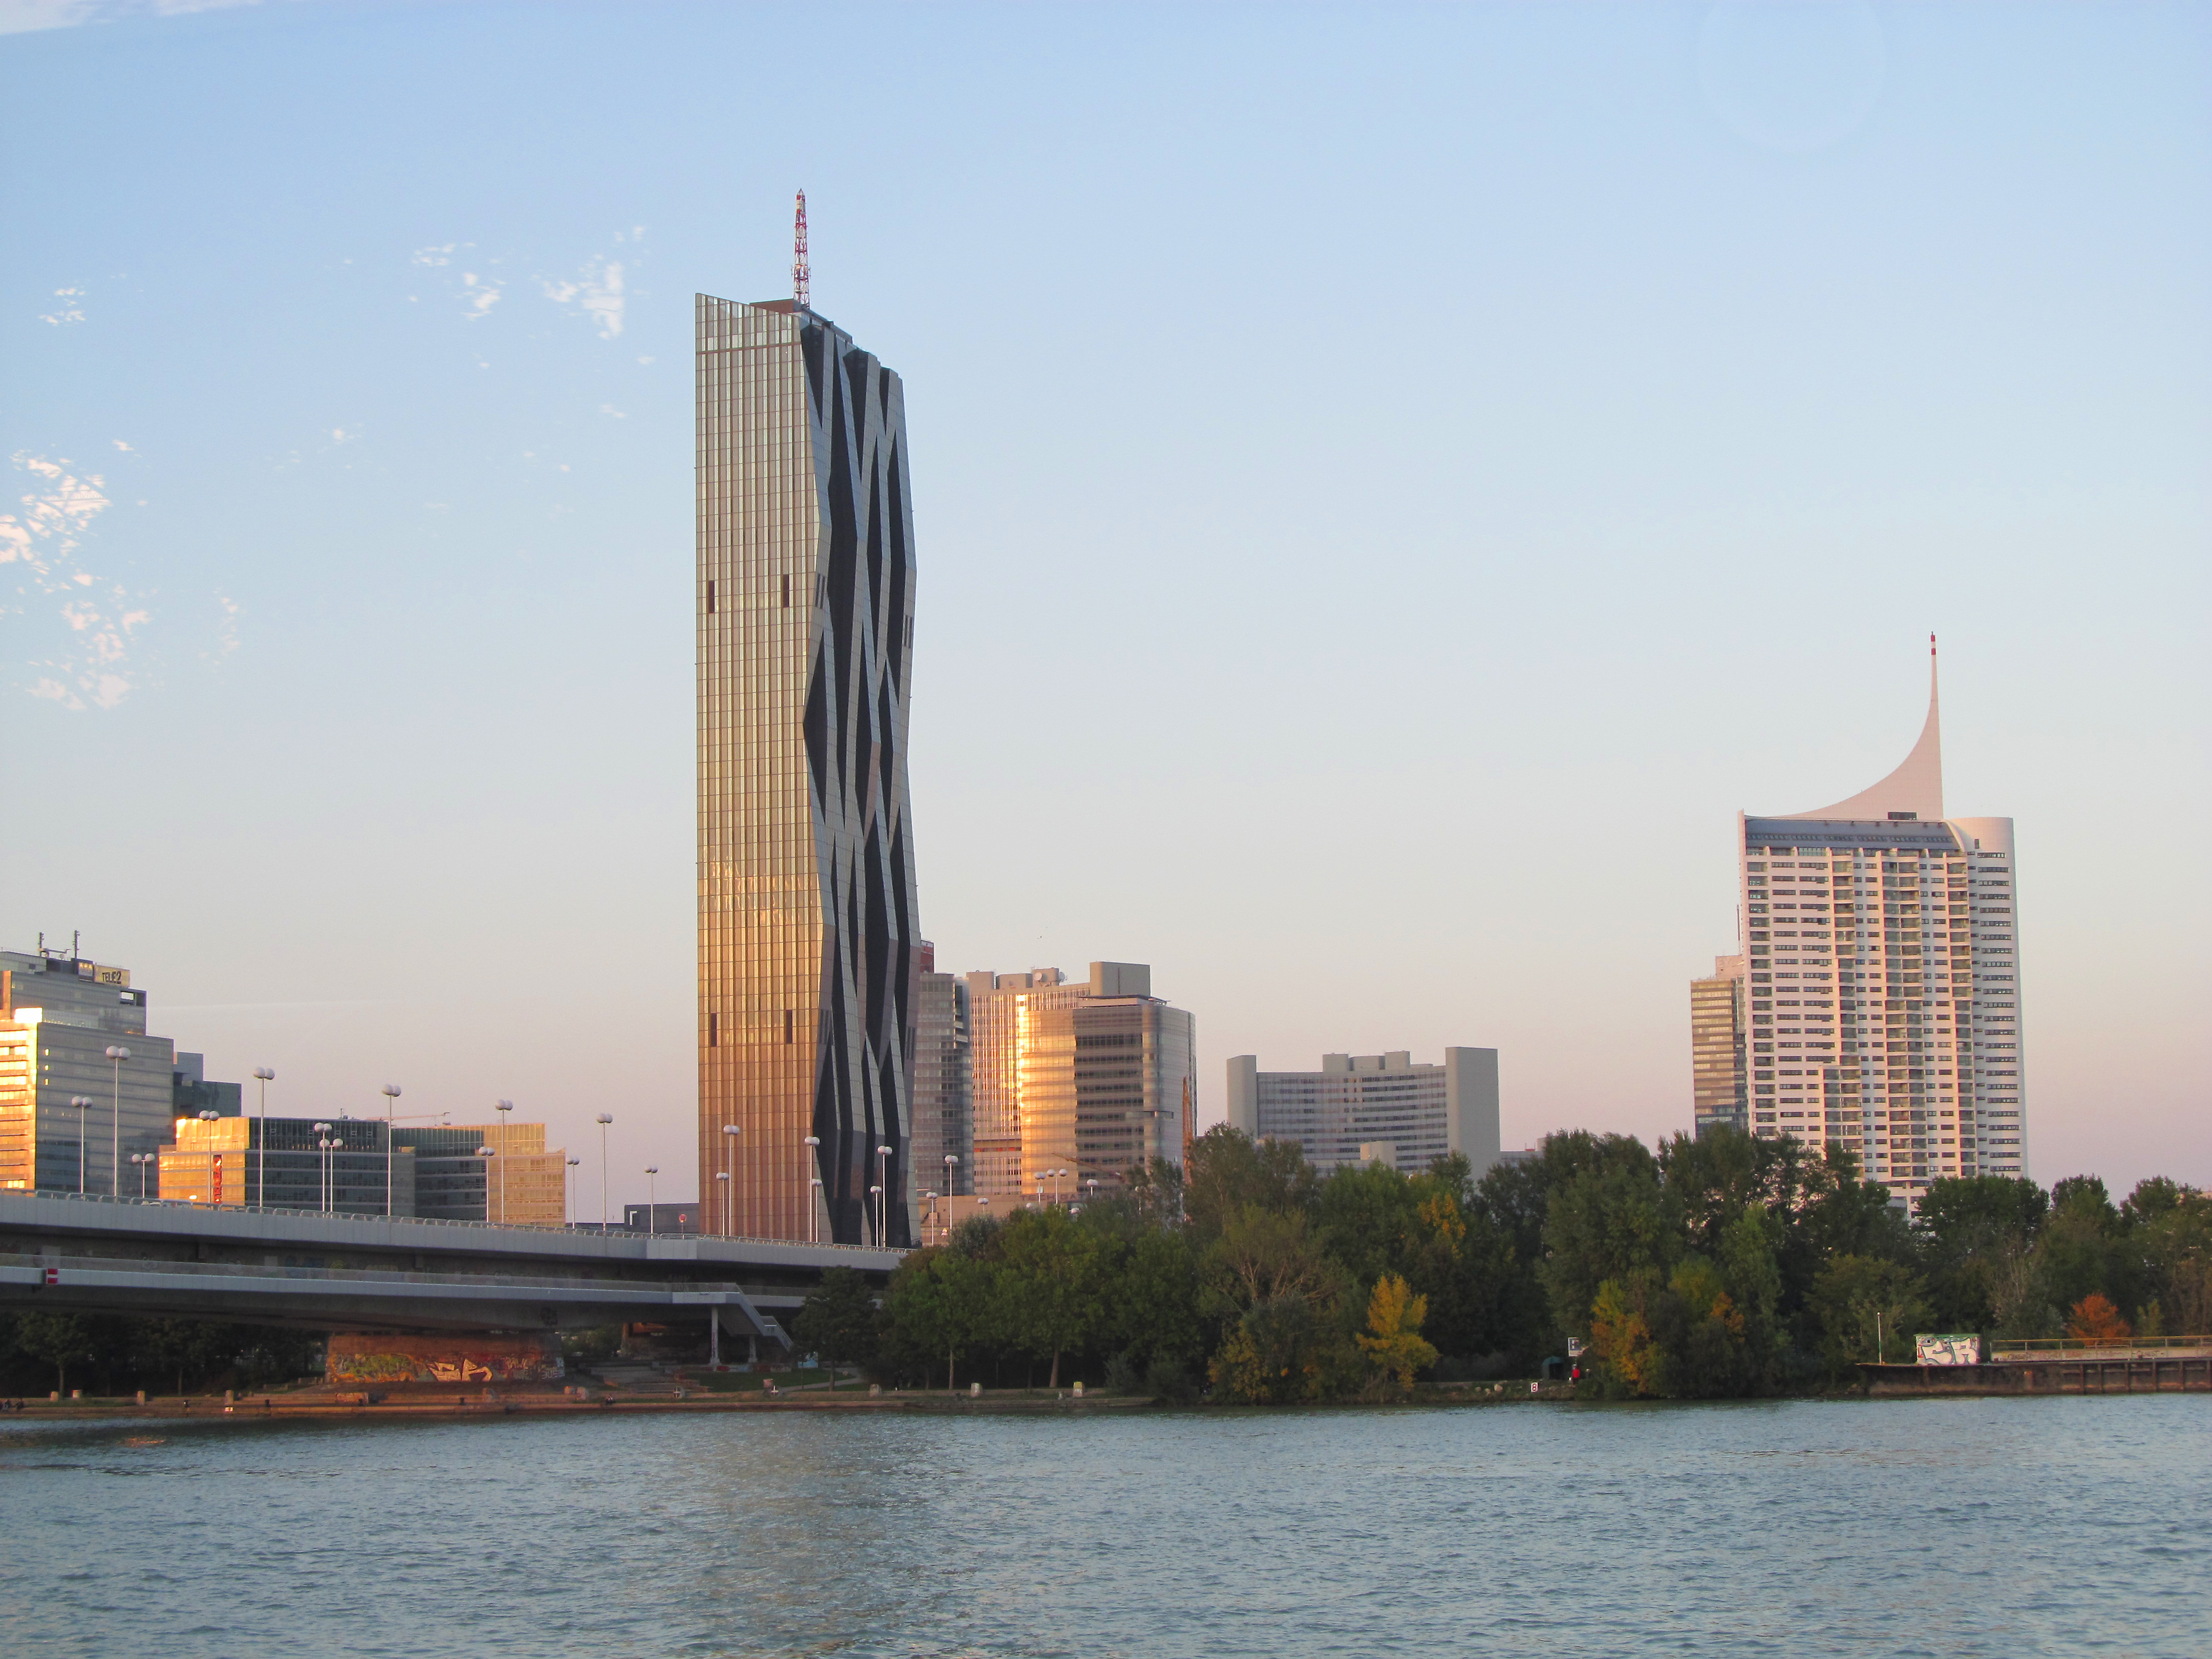
vienna, austria, danube, river, skyline, europe, building, sunset, sunny, architecture, modern, futurism, holidays, skyscraper, city, metropolitan area, tower block, daytime, urban area, sky, waterway, cityscape, tower, metropolis, water, downtown, condominium, reflection, tree, corporate headquarters, evening, horizon